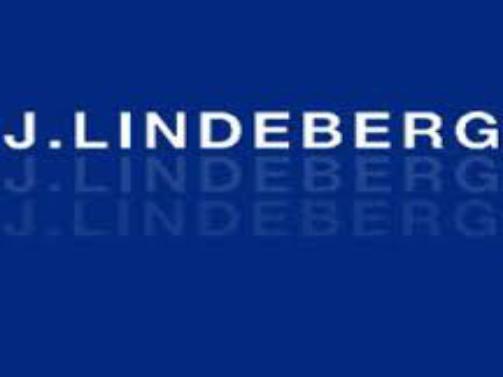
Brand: jlindeberg-1
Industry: Clothes